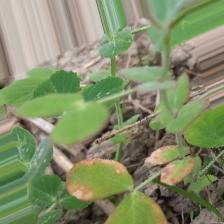
Label: Ascochyta blight